Beauce la Romaine

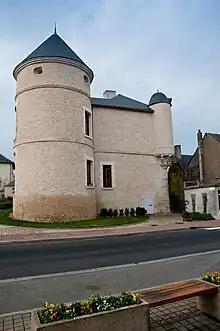
"Château d'Ouzouer-le-Marché"

Beauce la Romaine (literally "Beauce the Roman") is a commune in the Loir-et-Cher department of central France. The municipality was established on 1 January 2016 by merger of the former communes of Ouzouer-le-Marché (the seat), La Colombe, Membrolles, Prénouvellon, Semerville, Tripleville and Verdes.